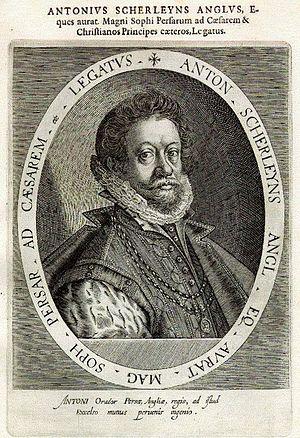
Anthony Shirley, était un voyageur orientaliste et un mercenaire anglais du XVIIᵉ siècle.